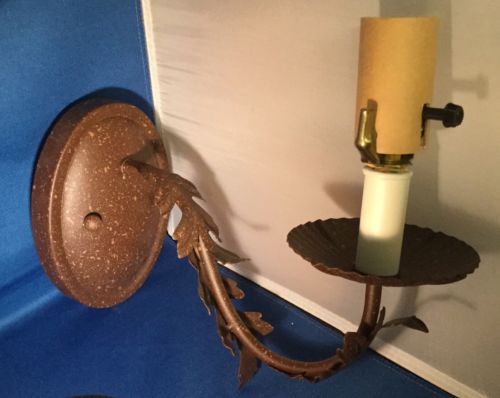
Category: lamp